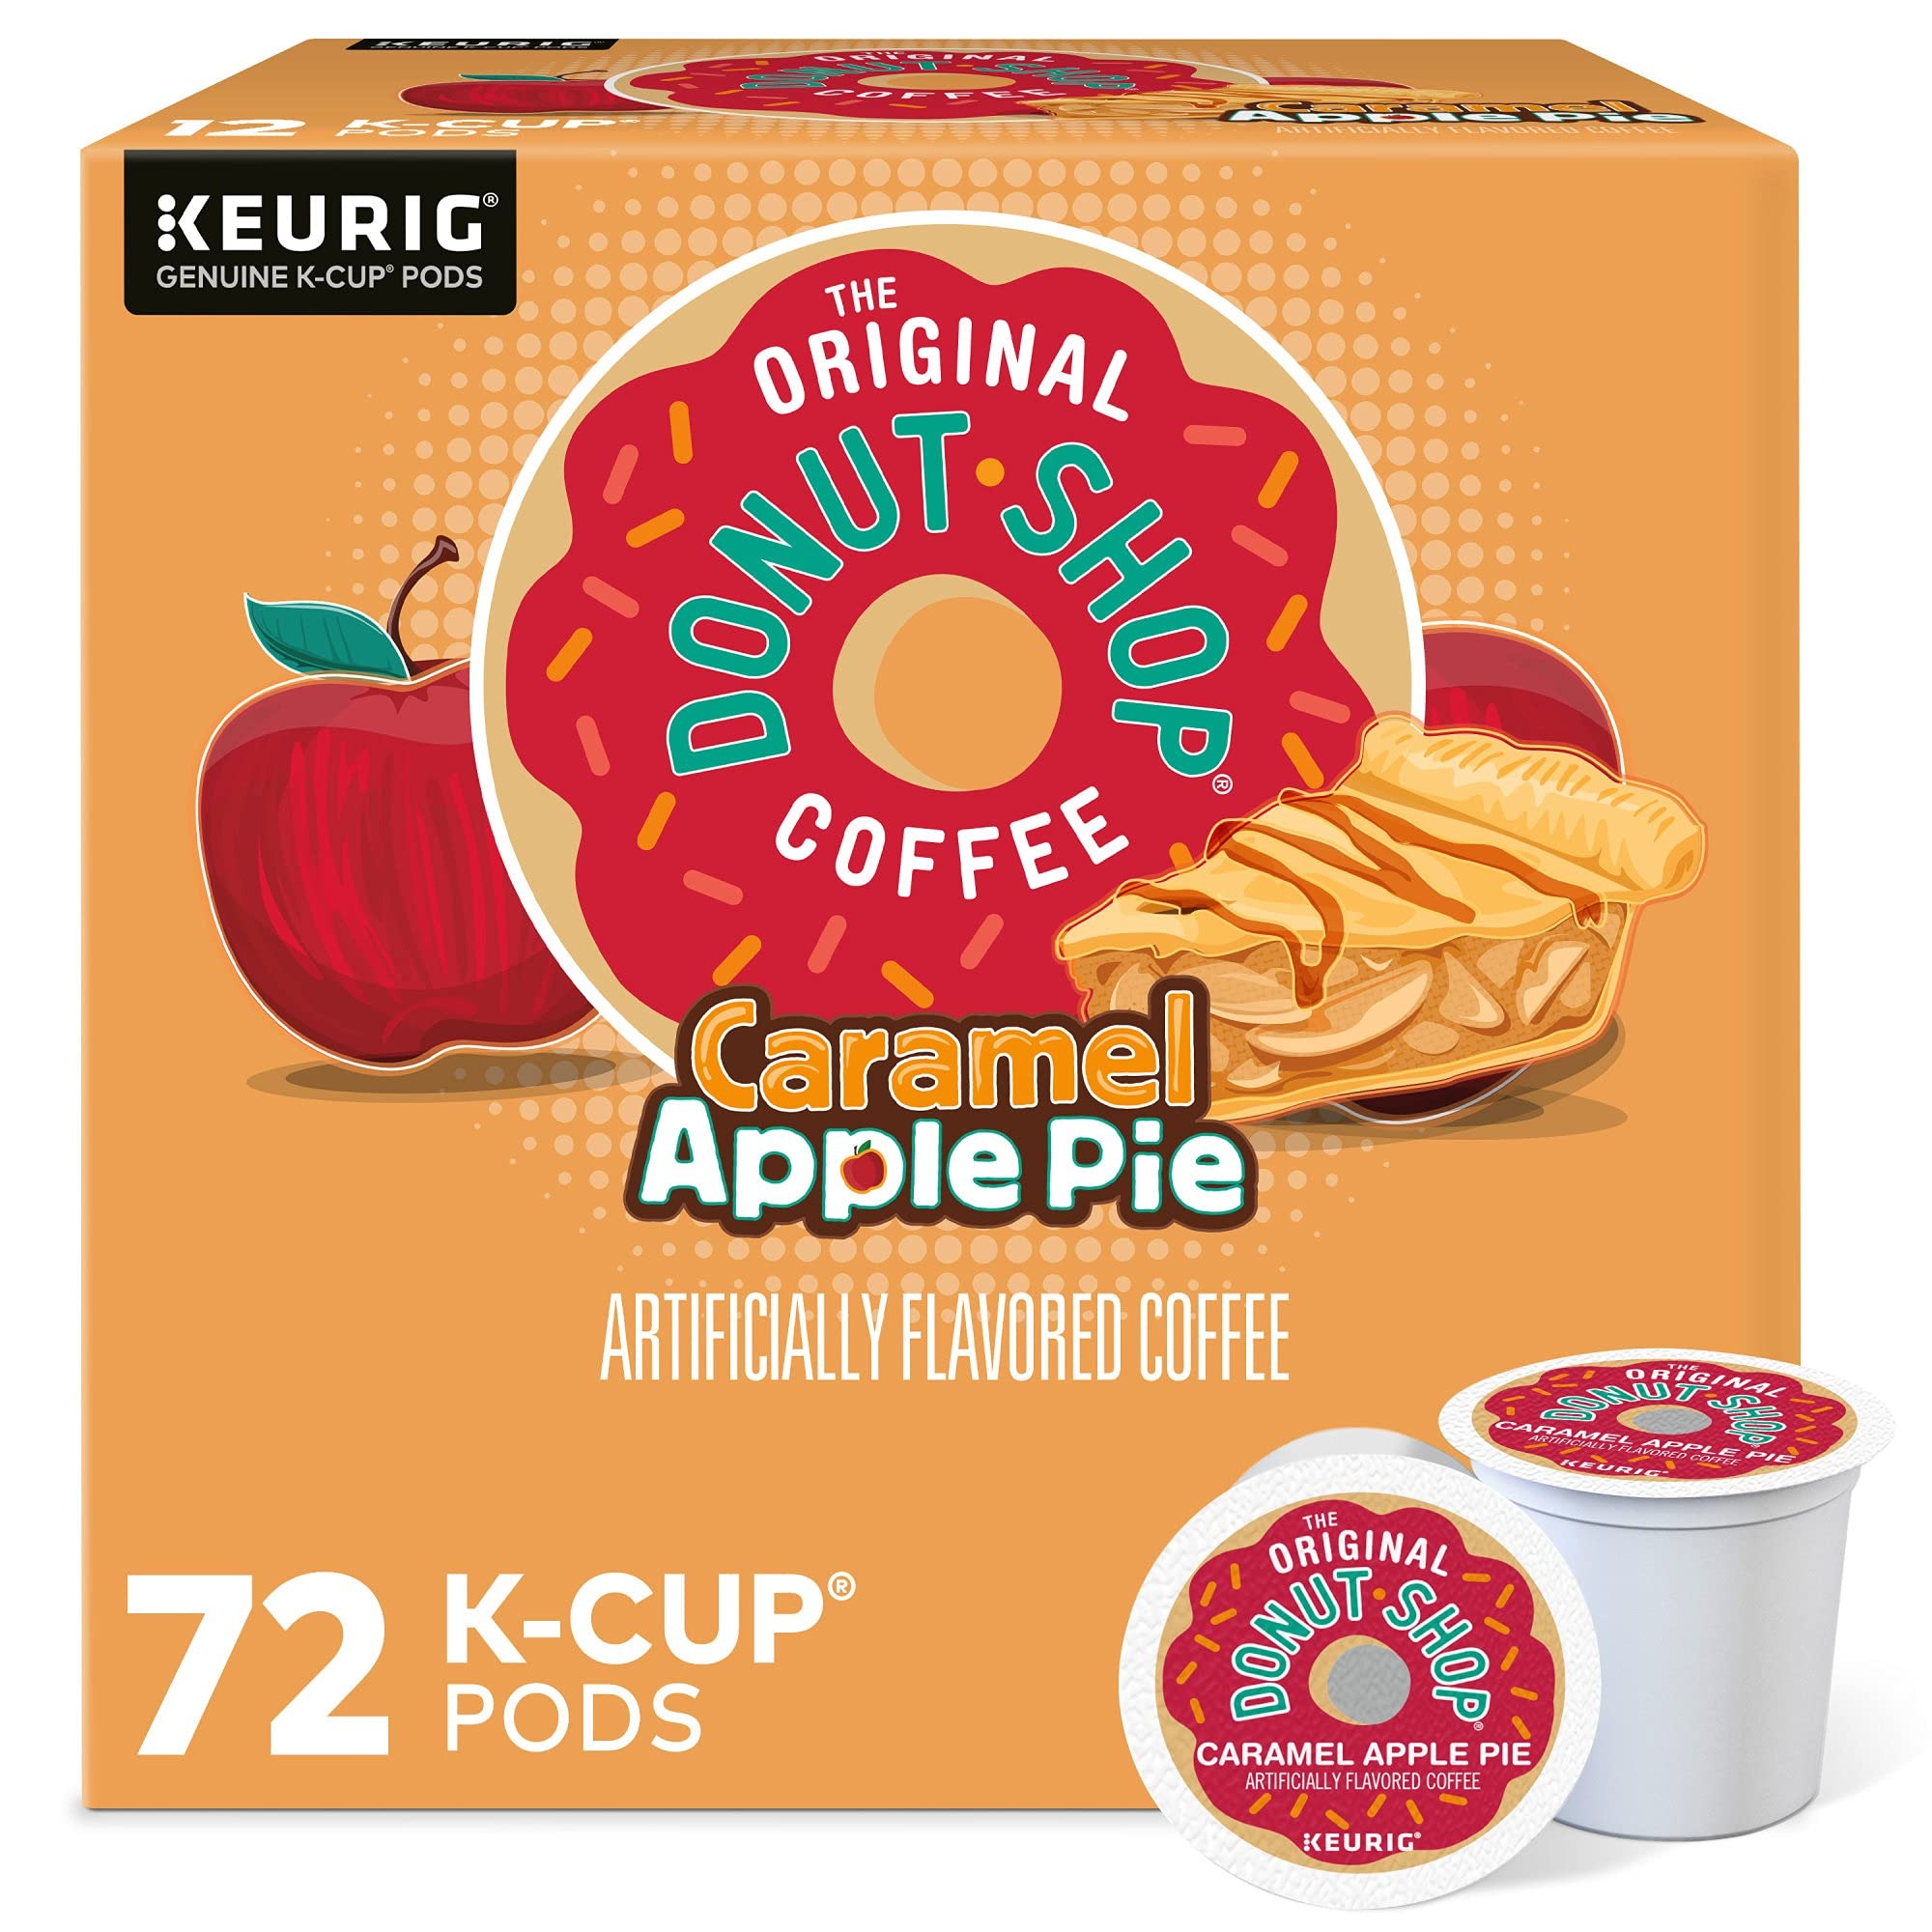
Item Name: The Original Donut Shop Caramel Apple Pie Coffee, Keurig K-Cup Pod, Light Roast, 72 Count (6 Packs of 12)
Bullet Point 1: BRAND STORY: Get ready to dive headfirst into a cup of donut-inspired coffee. We stack flavors on top of flavors to reimagine the limits of coffee and turn every day into a delicious treat. So drink up, and set your taste buds to discovery mode!
Bullet Point 2: TASTE: Caramel-flavored coffee with the taste and aroma of classic apple pie.
Bullet Point 3: ROAST: Light Roast caffeinated coffee and is certified Orthodox Union Kosher
Bullet Point 4: SUSTAINABILITY: Committed to 100 percent responsibly sourced coffee
Bullet Point 5: COMPATIBILITY: Contains genuine Keurig K-Cup pods, engineered for guaranteed quality and compatibility with all Keurig K-Cup pod coffee makers
Bullet Point 6: RECYCLABLE K-CUP PODS: Simple. Delicious. And Recyclable. Enjoy the same great-tasting coffee you know and love, and when you’re done just peel, empty and recycle. Check locally, not recycled in all communities. Packaging may vary.
Value: 72.0
Unit: Count

Price: 52.28